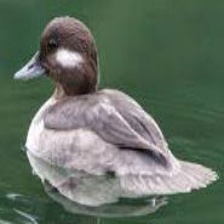
Species: BUFFLEHEAD
Scientific name: BUCEPHALA ALBEOLA
ImageNet parent category: drake